Hudson Hornet

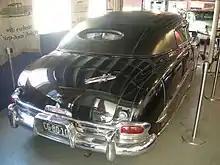
1951 Hudson Hornet Limousine

Canadian assembly of Hudson vehicles commenced in 1932 by Hudson Motors of Canada in Tilbury, Ontario. World War II interrupted operations and production ceased in 1941. Post-war operations resumed in 1950, with Hudsons being assembled by CHATCO Steel Products in Tilbury, Ontario. Operations in Tilbury ceased permanently in 1954 following the formation of American Motors Corporation. As a result of the merger, Toronto-based Nash Motors of Canada Ltd. became American Motors (Canada) Ltd. and all subsequent Hudson, Nash, and Rambler assembly operations continued in Toronto.